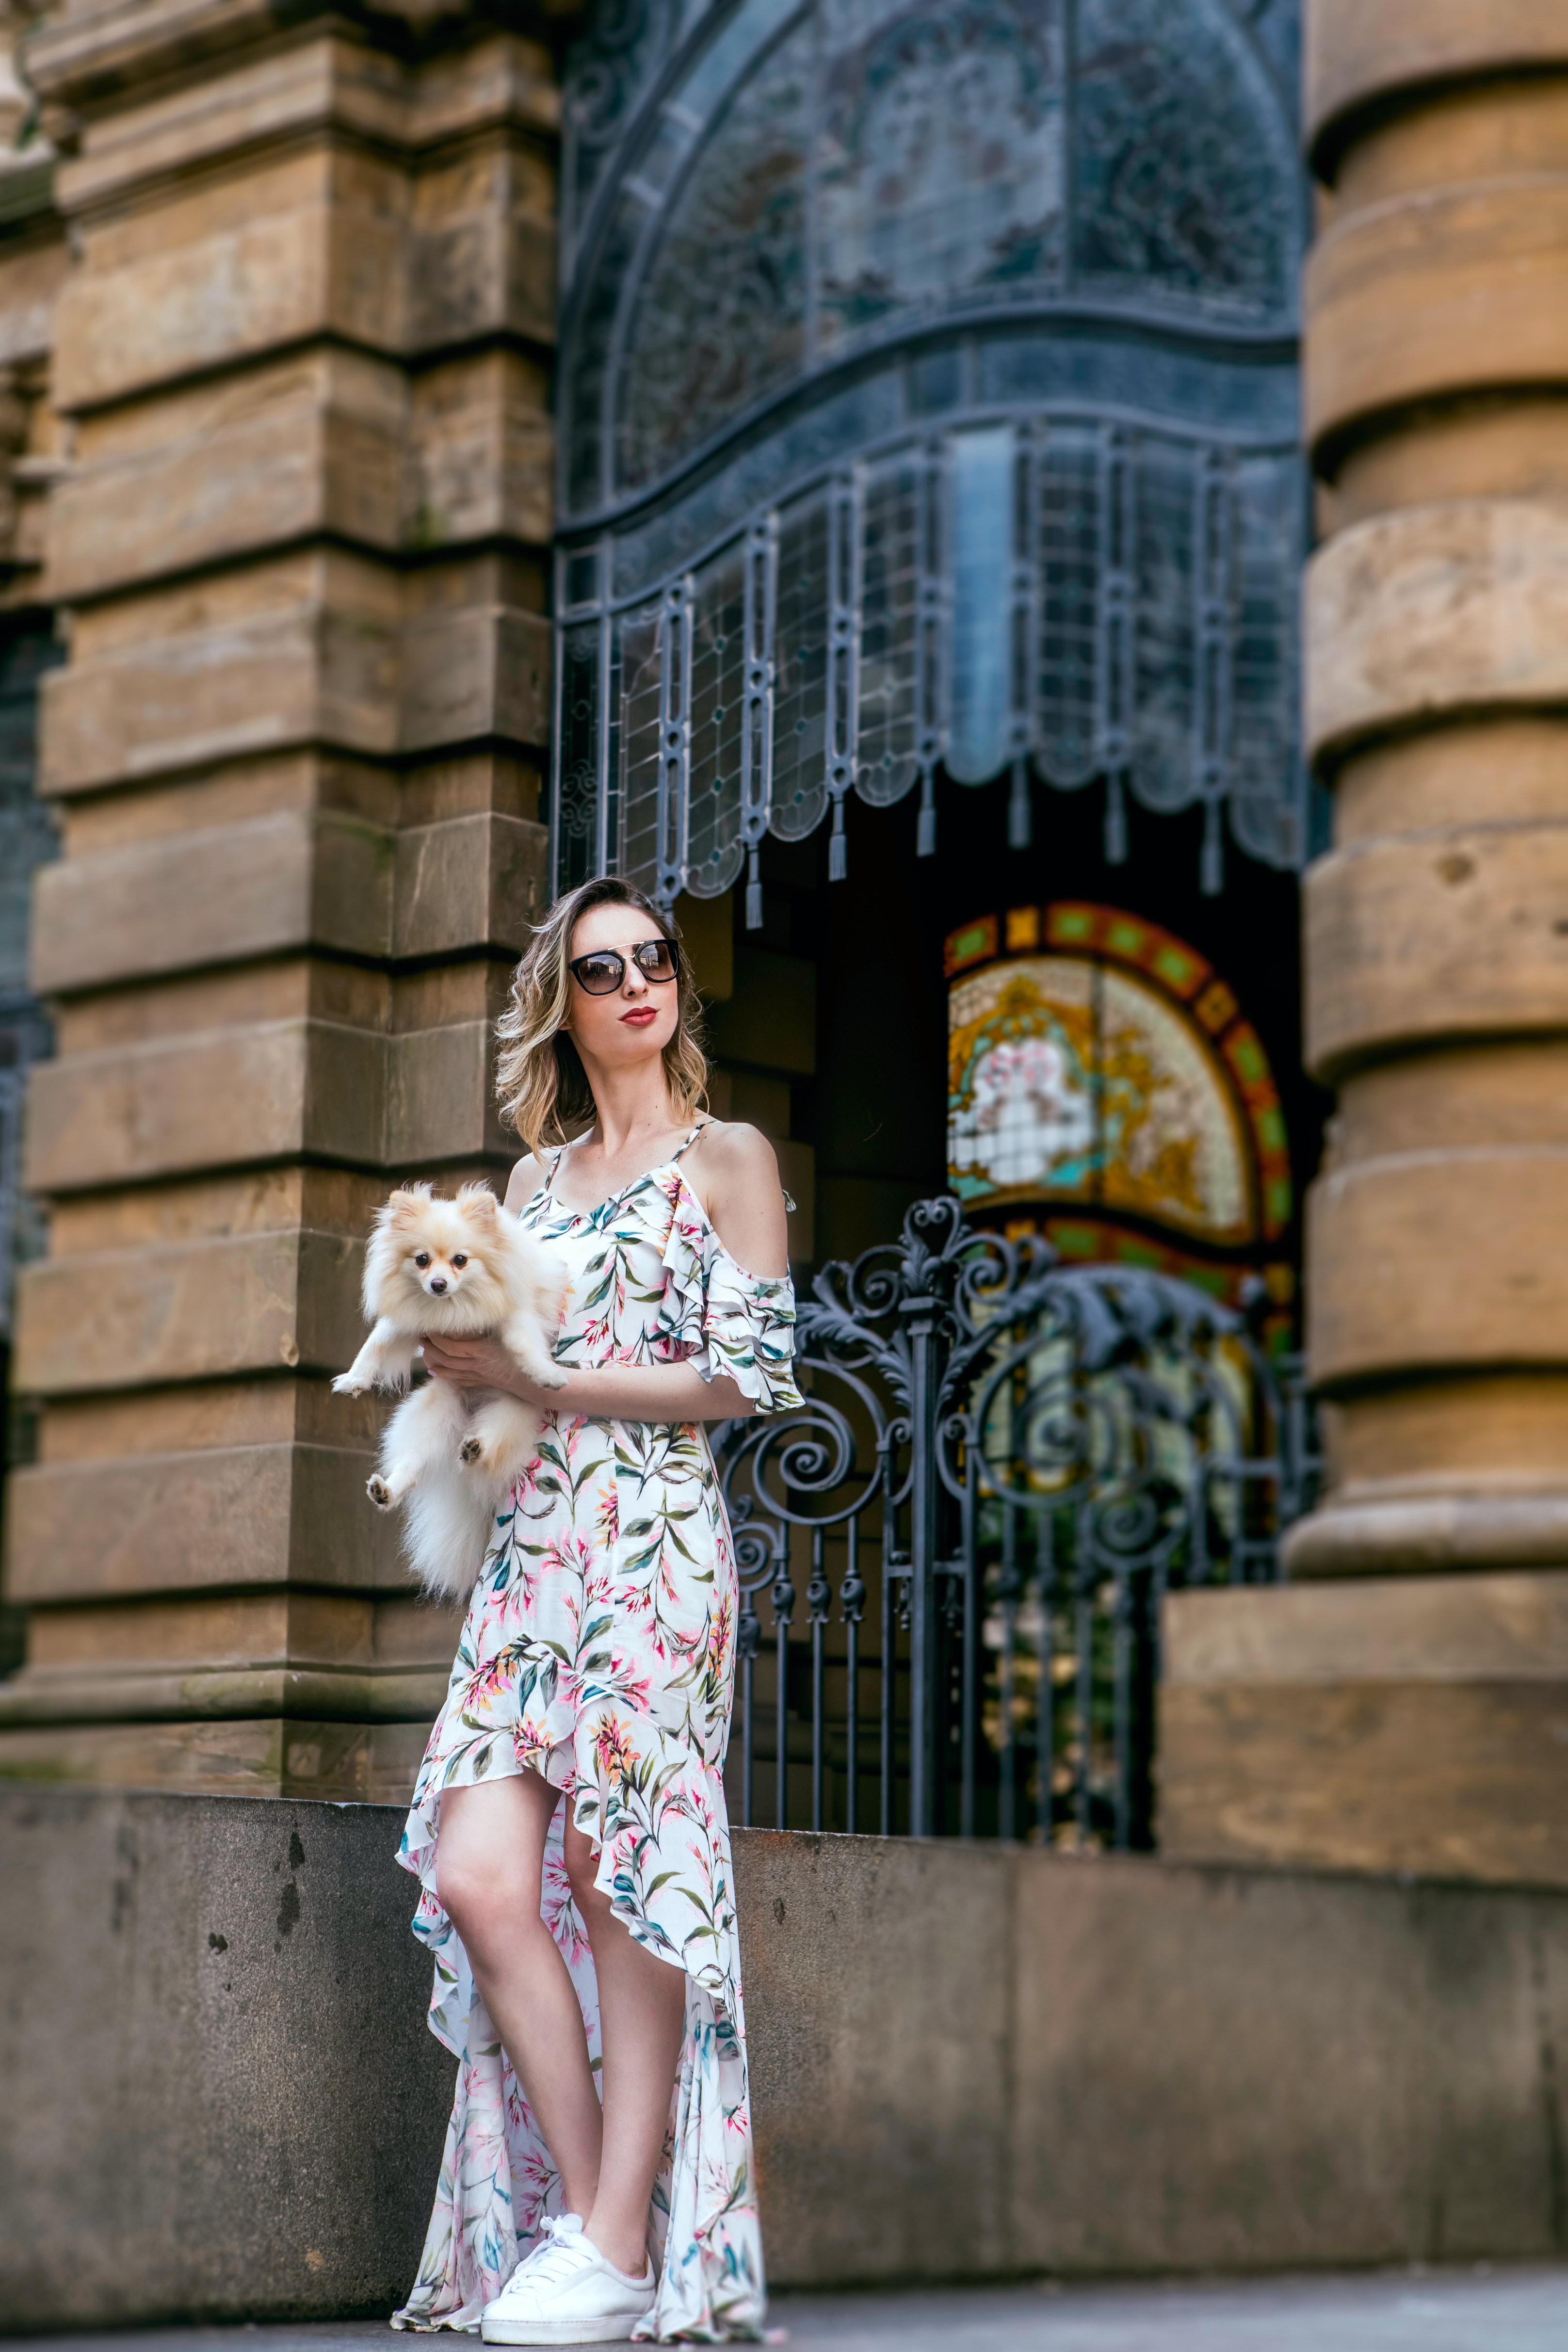
woman, sexy, glasses, vision care, sunglasses, dress, fashion, temple, eyewear, waist, beauty, fashion design, formal wear, day dress, human leg, leisure, event, city, facade, brown hair, street, sitting, high heels, fashion model, fur, haute couture, arch, column, tourism, portrait photography, vacation, gown, photo shoot, handbag